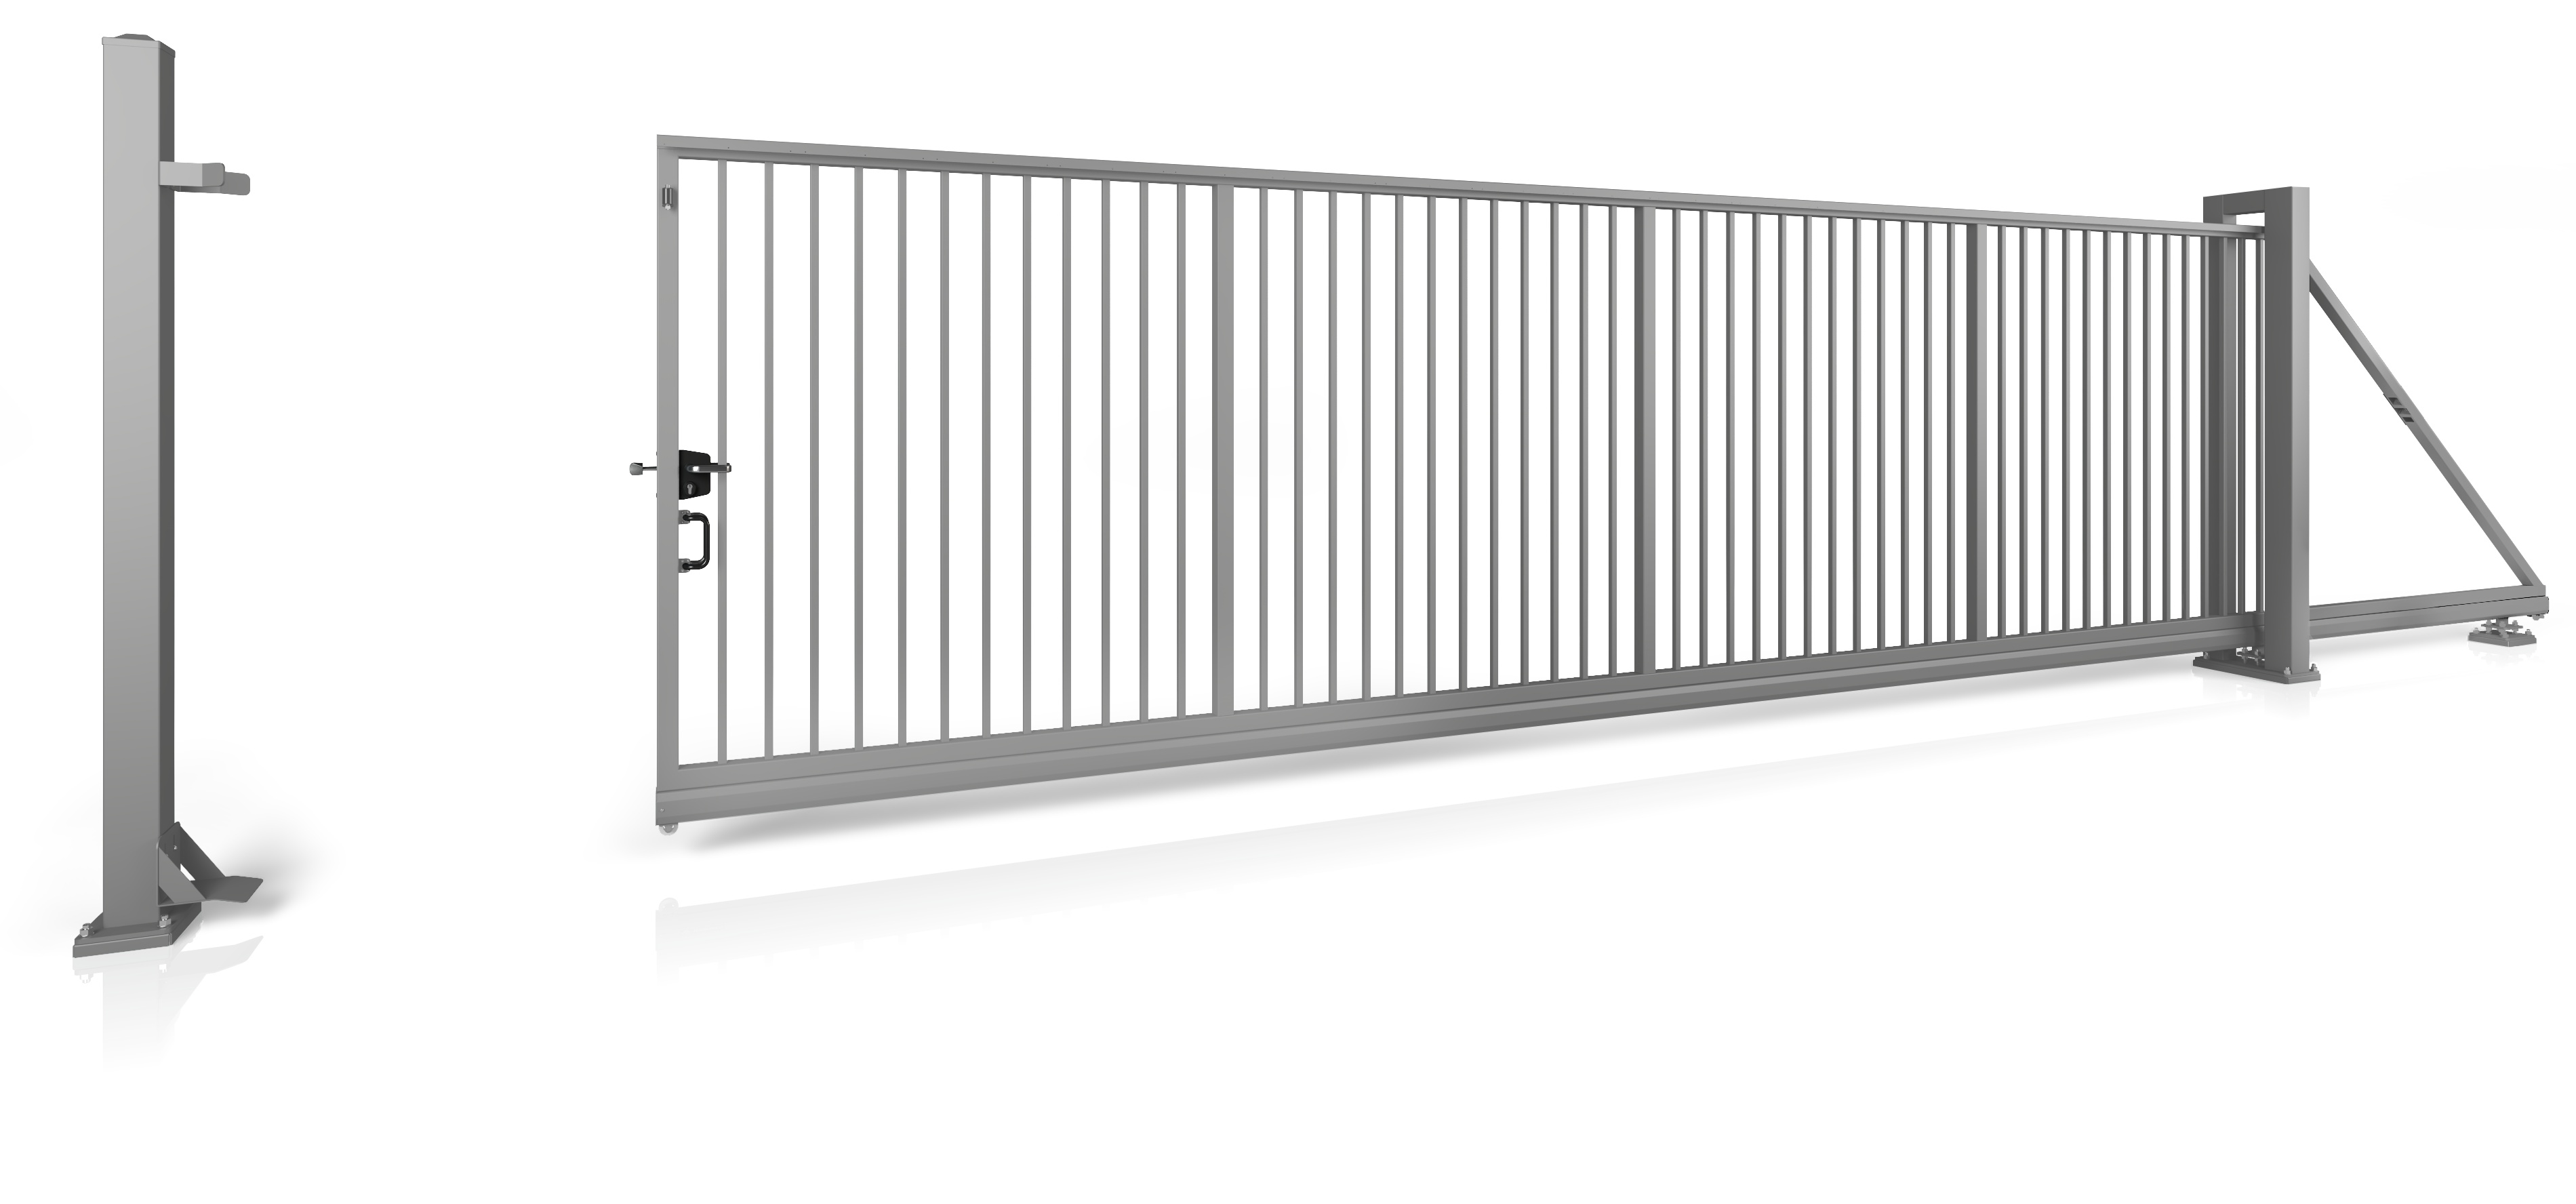
Industrieschiebetor Grundrahmenhöhe 95 mm Manuell 5000 x 1800 Linksöffnend vom Grundstück zur Straße blickend feuerverzinkt
Brand: Schiebetor1
Freitragendes Industrieschiebetor PI 95 – Maximale Leistung für kleine & mittlere Zufahrten Das PI 95 ist die perfekte Lösung für klein & mittel dimensionierte Einfahrten im Privatbereich, Landwirtschaft und Industriebereich mit mittleren Öffnungs- und Schließintervallen. Die wichtigsten Informationen im Überblick: Freitragend – keine Bodenschiene erforderlich 10 Jahre Garantie auf den Rahmen/Konstruktion und Rostbildung 2 Jahre Garantie auf elektrische Bauteile und Antriebe +3 Jahre Garantie für einen Aufpreis von 450,00 € Brutto Robustes Antriebssystem AWSO 2018 Pro 20 Jahre Ersatzteilversorgung gewährleistet Warnleuchte, Not-Ausschalter innen, Schließzylinder außen, 2 Handsender, Fundamentset & Fundamentplan, Aufbau- und Installationsanleitung Sicherheitseinrichtung der Firma Bircher (Standard mit 3 Sicherheitsleisten ausgestattet. 5 Sicherheitsleisten bitte anfragen!) Antrieb & Steuerung im Antriebspfosten verbaut Öffnungszyklen bis 40 Zyklen pro Stunde Öffnungsgeschwindigkeit bis zu 9 m/Minute Durchfahrtsweite: bis 6,5 m Hochbelastbare PI 95-Laufwagen und massives Führungsprofil Starker Führungsrahmen (manuelle Ausführung) für maximale Stabilität Absperrpfosten mit Greifer Hintere Führung für sicheren Stand des geöffneten Flügels Dank seiner freitragenden Konstruktion benötigt das Tor keine Bodenschiene und bleibt dadurch unempfindlich gegenüber Schnee, Eis und Schmutz. Das Ergebnis: Langlebigkeit, geringe Wartung und ein zuverlässiger Betrieb – auch bei extremen Bedingungen. Das PI 95 ist die erste Wahl, wenn Zuverlässigkeit, Langlebigkeit, Stabilität und ein geringer Preis gefragt sind.
Category: Hardware > Fencing & Barriers > Gates > Security Gates